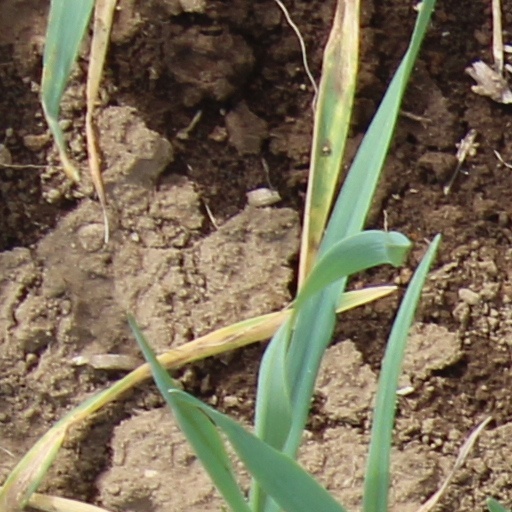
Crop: wheat